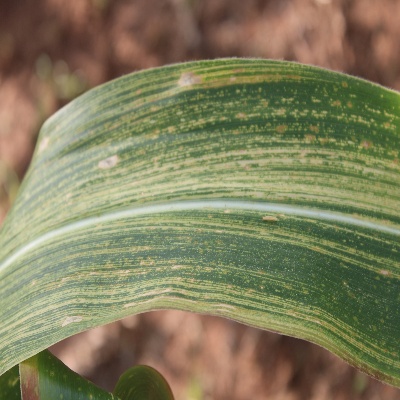
Crop: Maize
Condition: streak virus